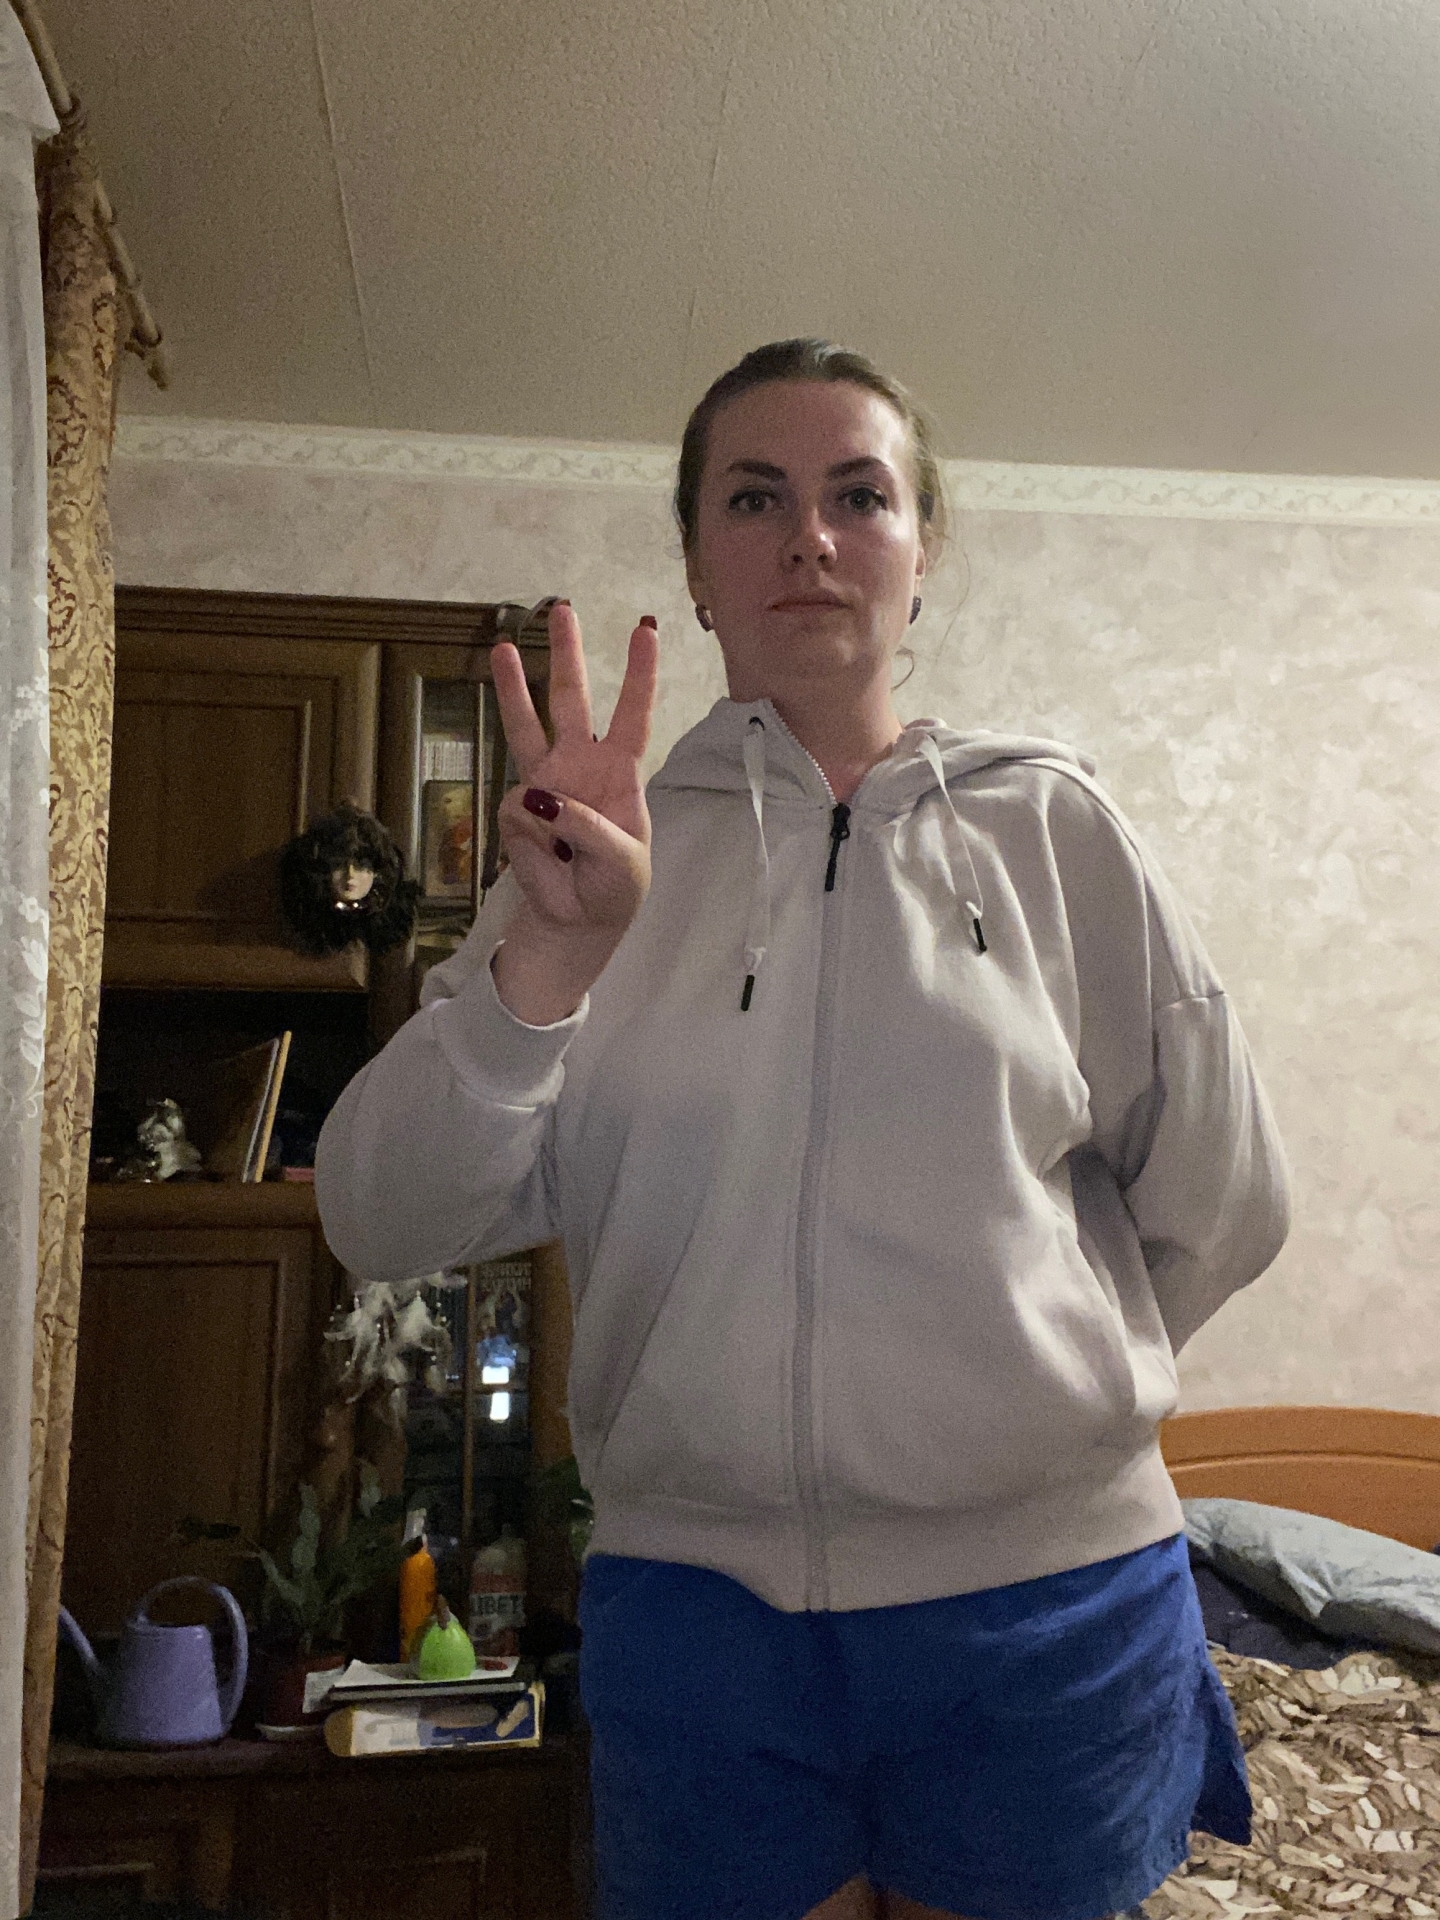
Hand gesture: three